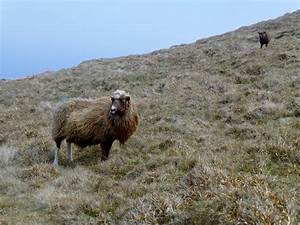
Label: sheep